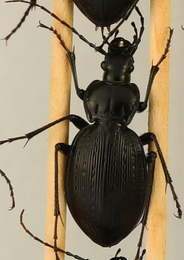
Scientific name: Carabus goryi
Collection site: Mountain Lake Biological Station Site (MLBS), plot MLBS_001